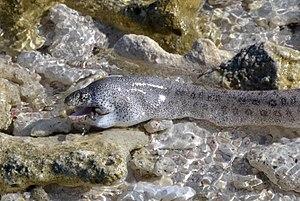
Une murène poivrée (Gymnothorax pictus), identifiable aux 4 points noirs situés autour de la pupille, mangeant un crabe (Grapsus albolineatus) à marée basse à Bathala (Maldives).